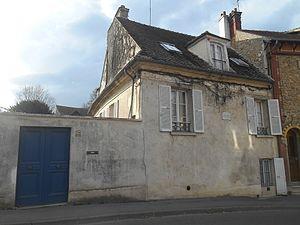
Maison de Corot, à Crécy-la-Chapelle (77)
Crécy-la-Chapelle est une commune française située dans le département de Seine-et-Marne en région Île-de-France.